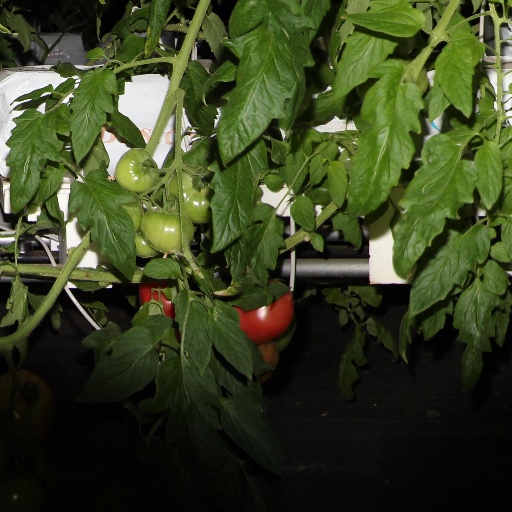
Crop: tomato